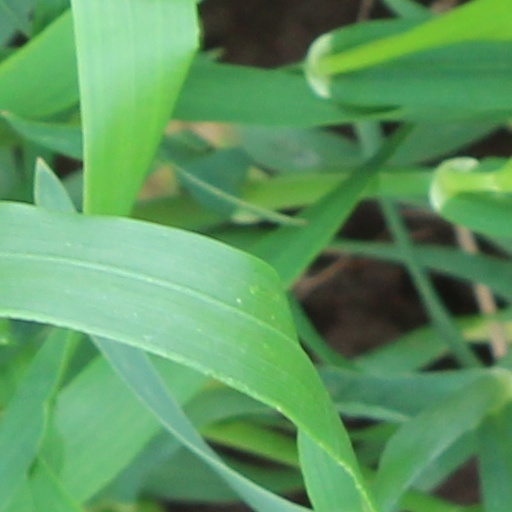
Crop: wheat